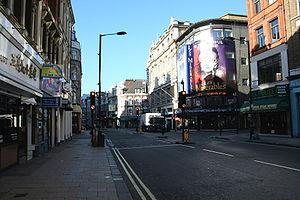
Shaftesbury Avenue est une des artères de Londres.